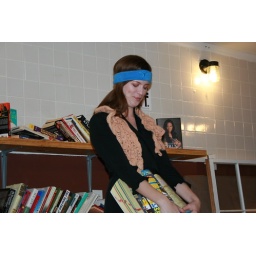
rip a phone book in half